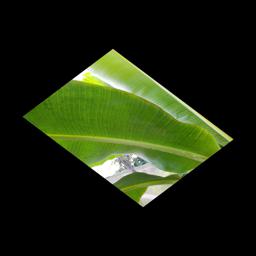
Label: JAHAJI LEAF